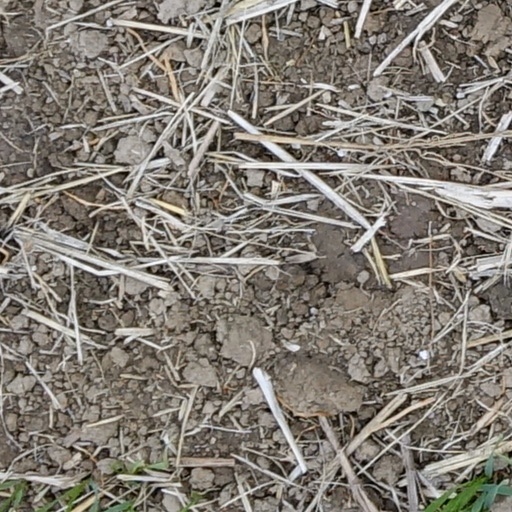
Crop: wheat